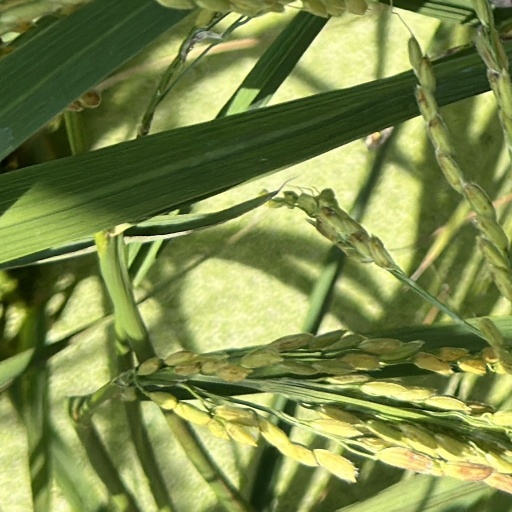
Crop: rice